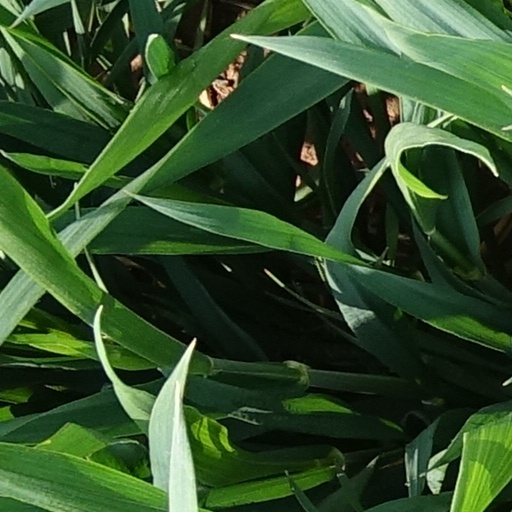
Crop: wheat